Sencha

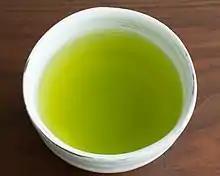
Steamed teas such as "sencha" produce a cloudy, richly coloured liquid.

Among the types of Japanese green tea prepared by infusion, sencha is distinguished from such specific types as gyokuro in that it is shaded for a shorter time or not at all, or bancha which is the same tea but harvested later in the season. It is the most popular tea in Japan, representing about 80 percent of the tea produced in the country.